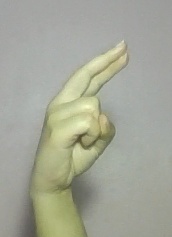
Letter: zay